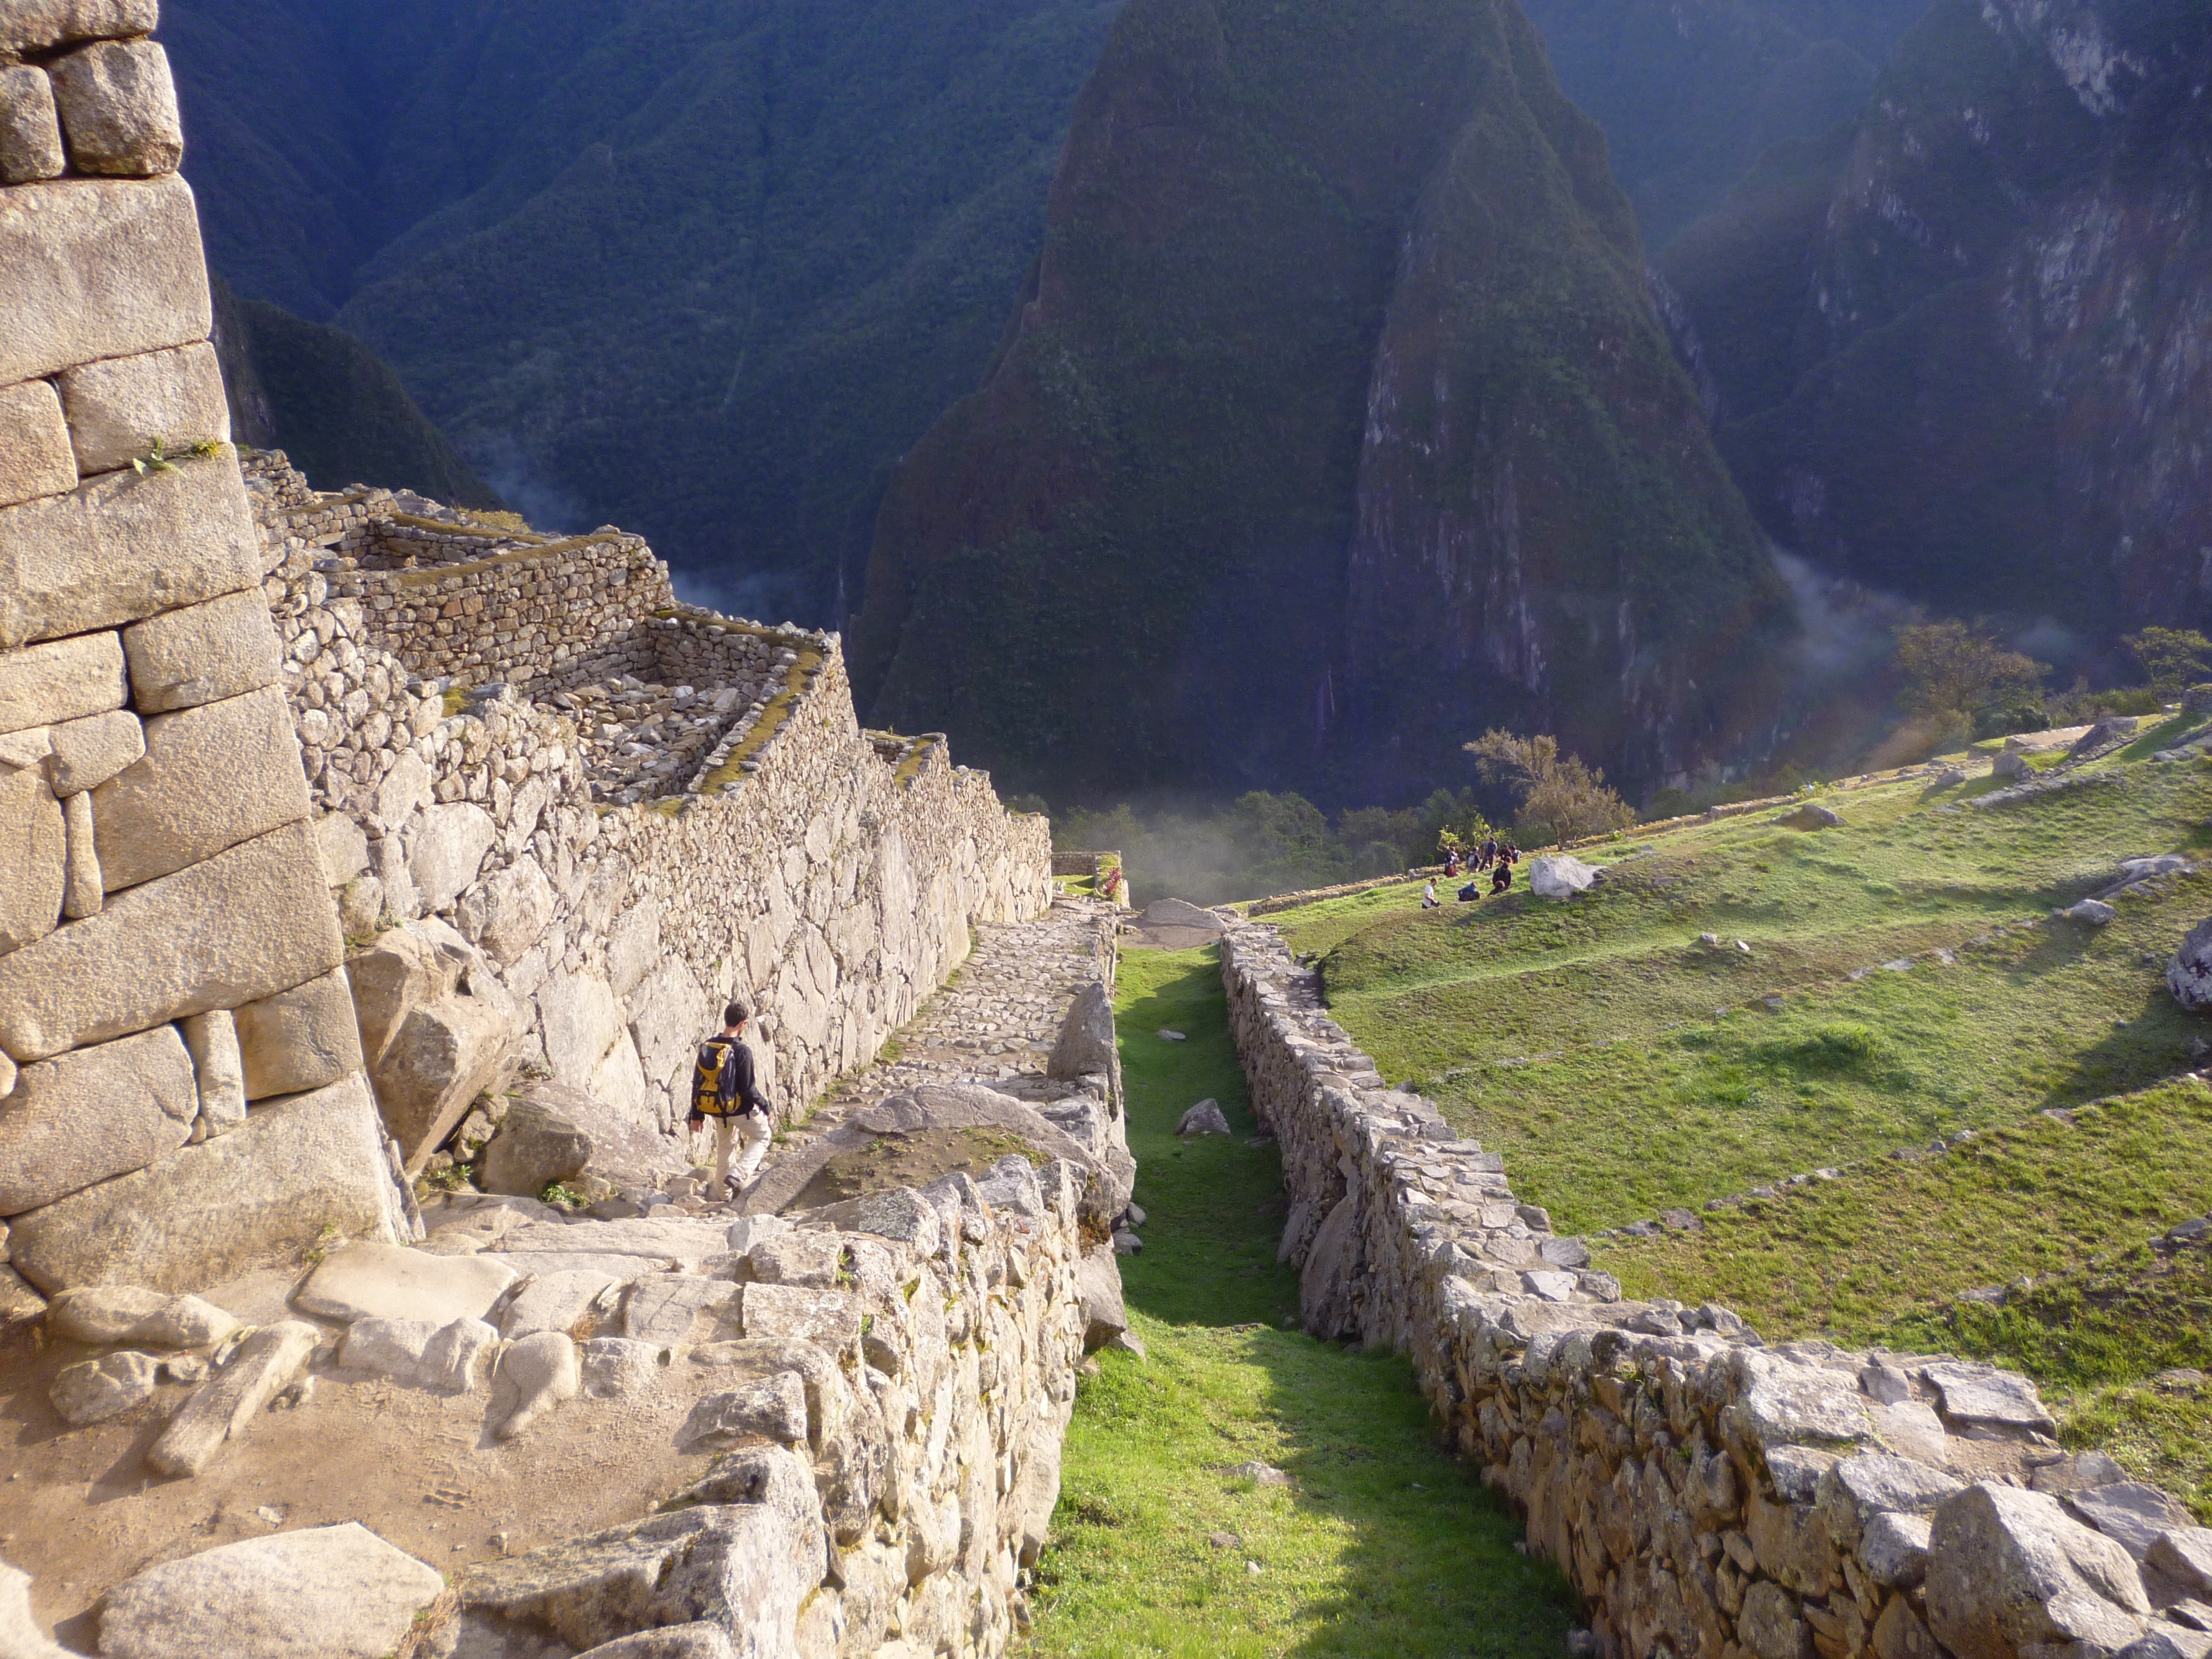
landscape, rock, mountain, architecture, adventure, valley, mountain range, stone, travel, formation, cliff, flame, tourism, terrain, machu picchu, peru, inca, geology, traveling, plateau, archeology, andes, wadi, landform, andes mountain, cuzco, paisajimo, geographical feature, mountainous landforms